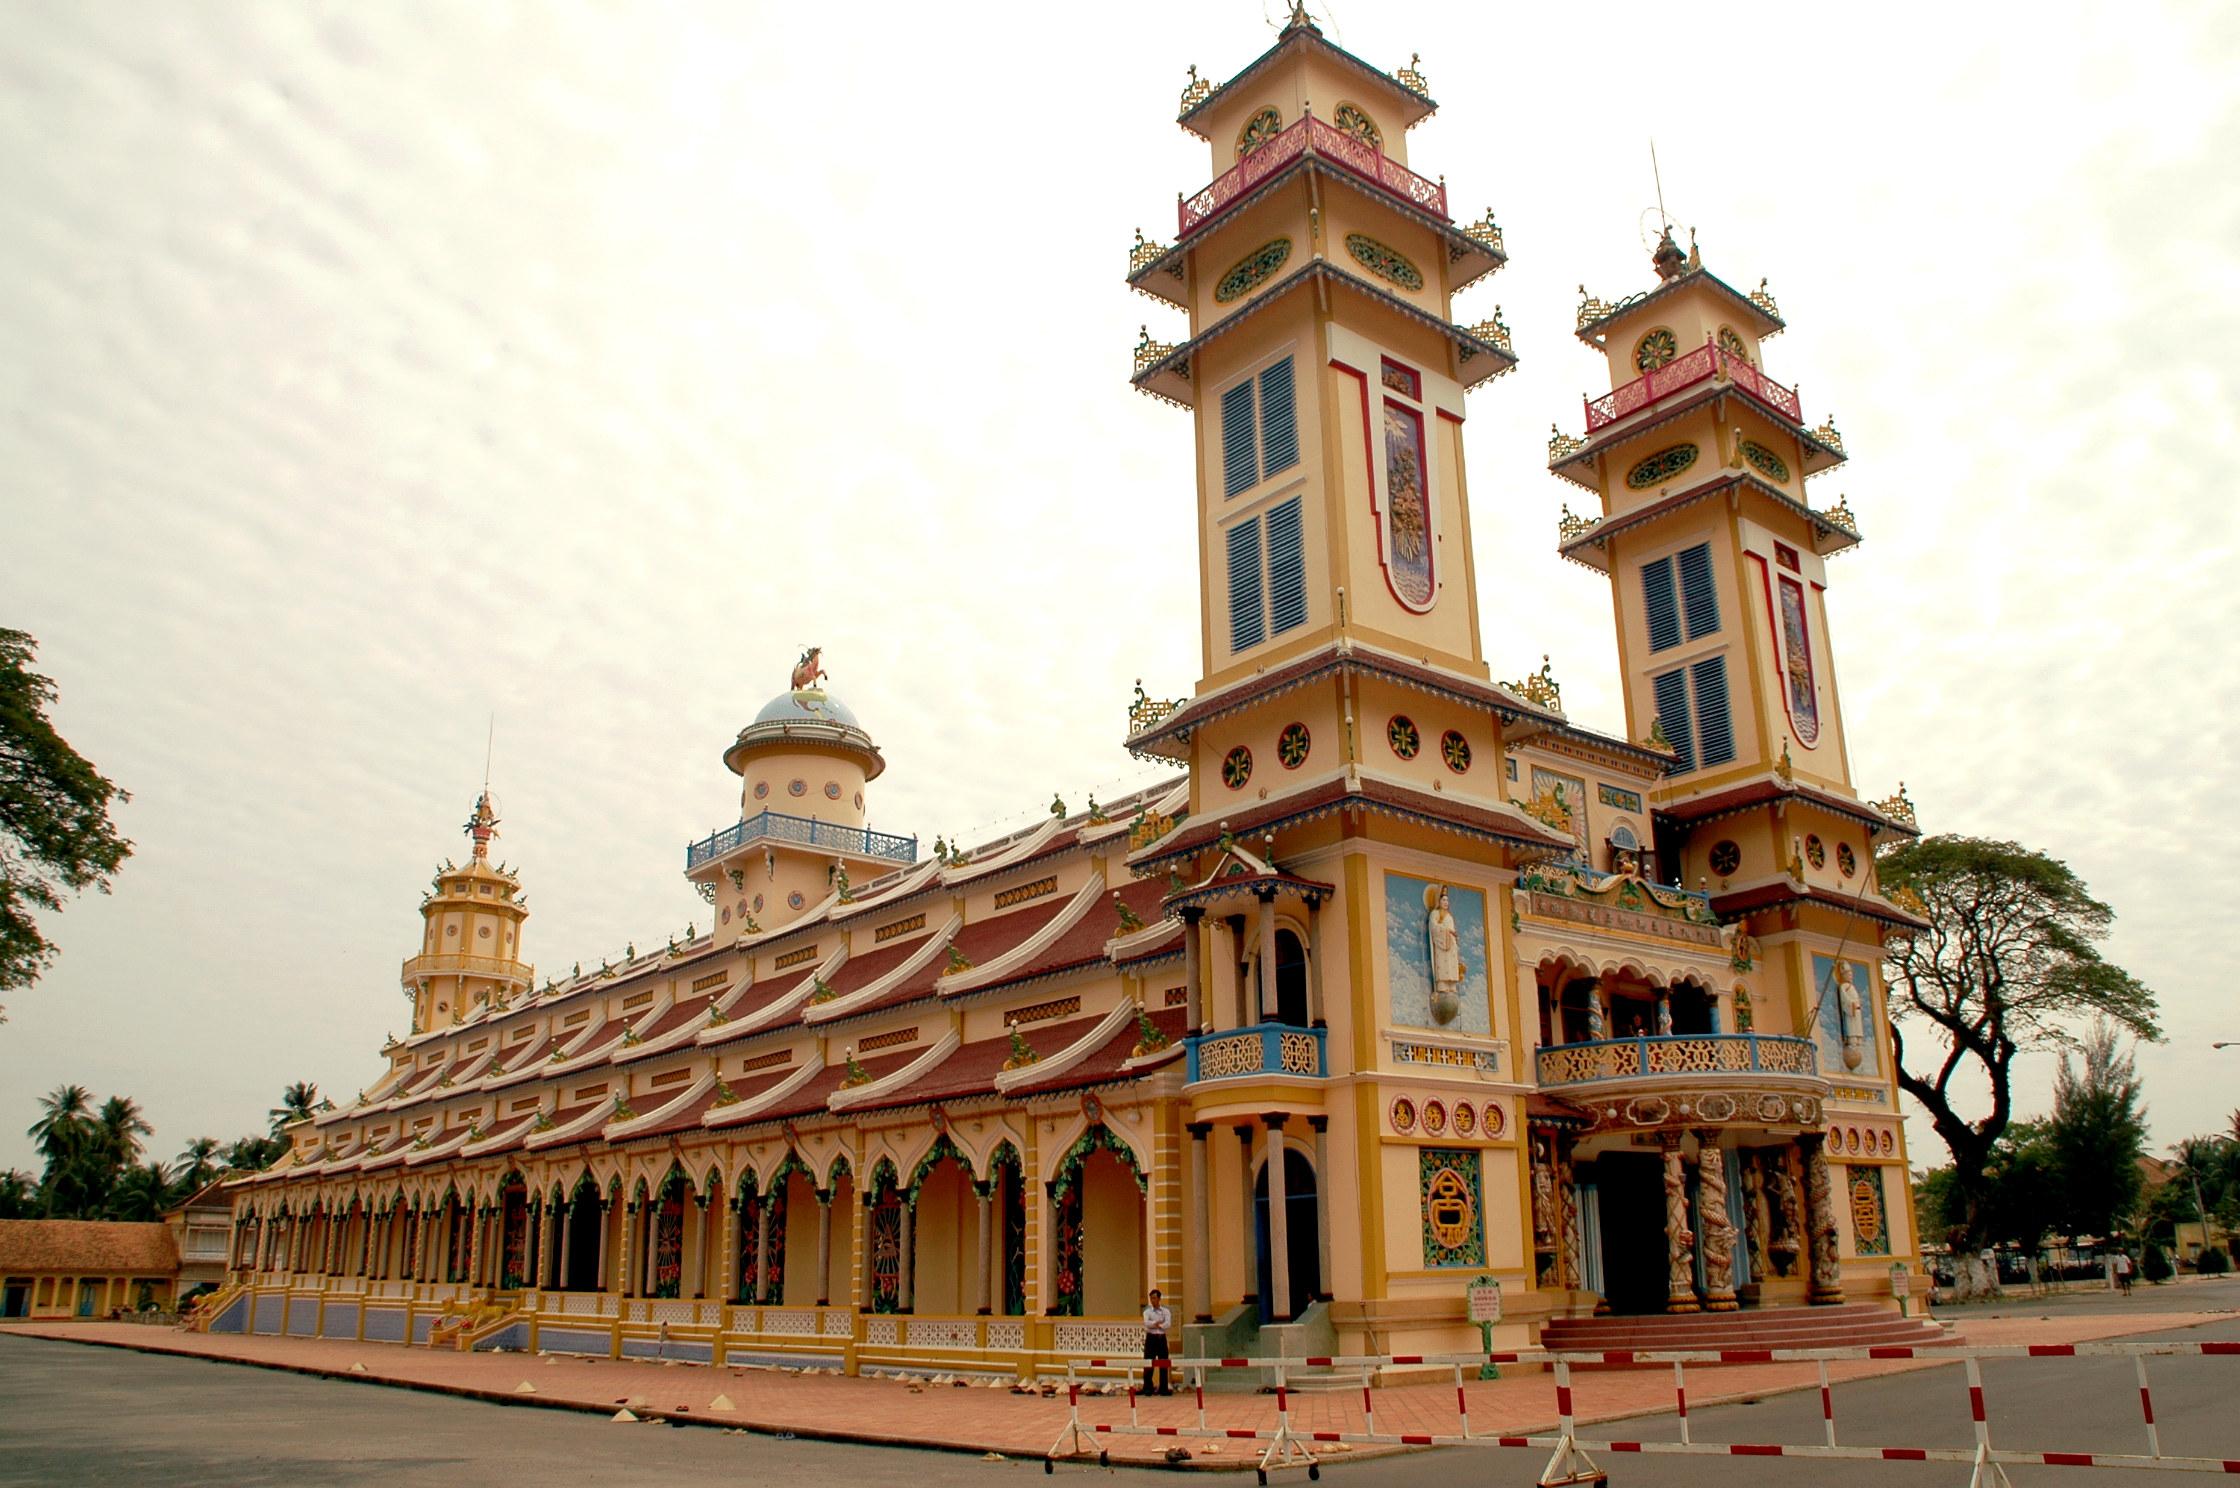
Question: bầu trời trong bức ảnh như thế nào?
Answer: bầu trời nhiều mây